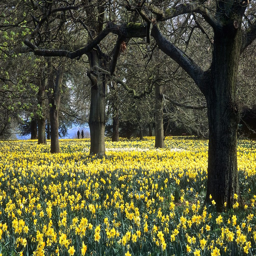
as far as the eye can see